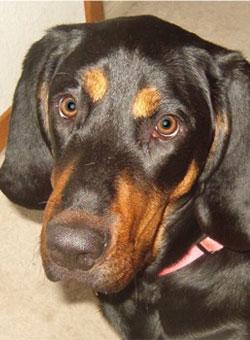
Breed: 225-n000062-black_and_tan_coonhound